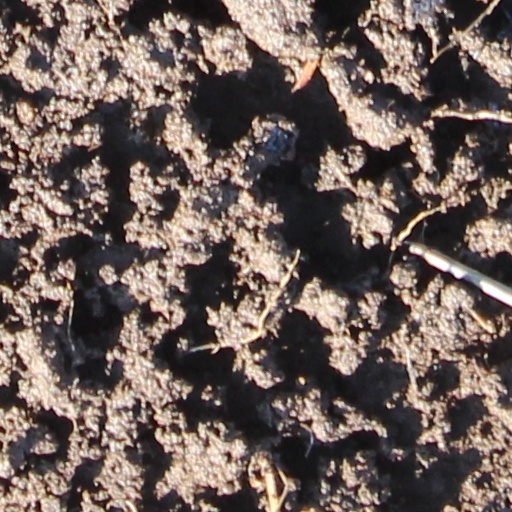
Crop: wheat